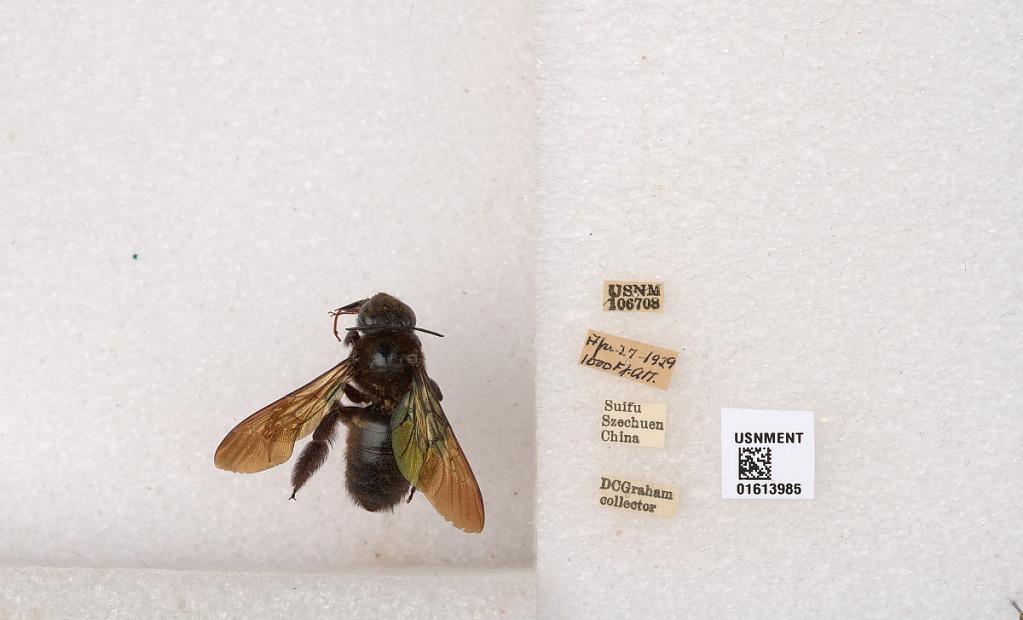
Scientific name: Xylocopa (Biluna) tranquebarorum tranquebarorum (Swederus)
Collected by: D. Graham
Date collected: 1929-4-27
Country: China
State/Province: Sichuan
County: Ybin Shi
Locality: Suifu